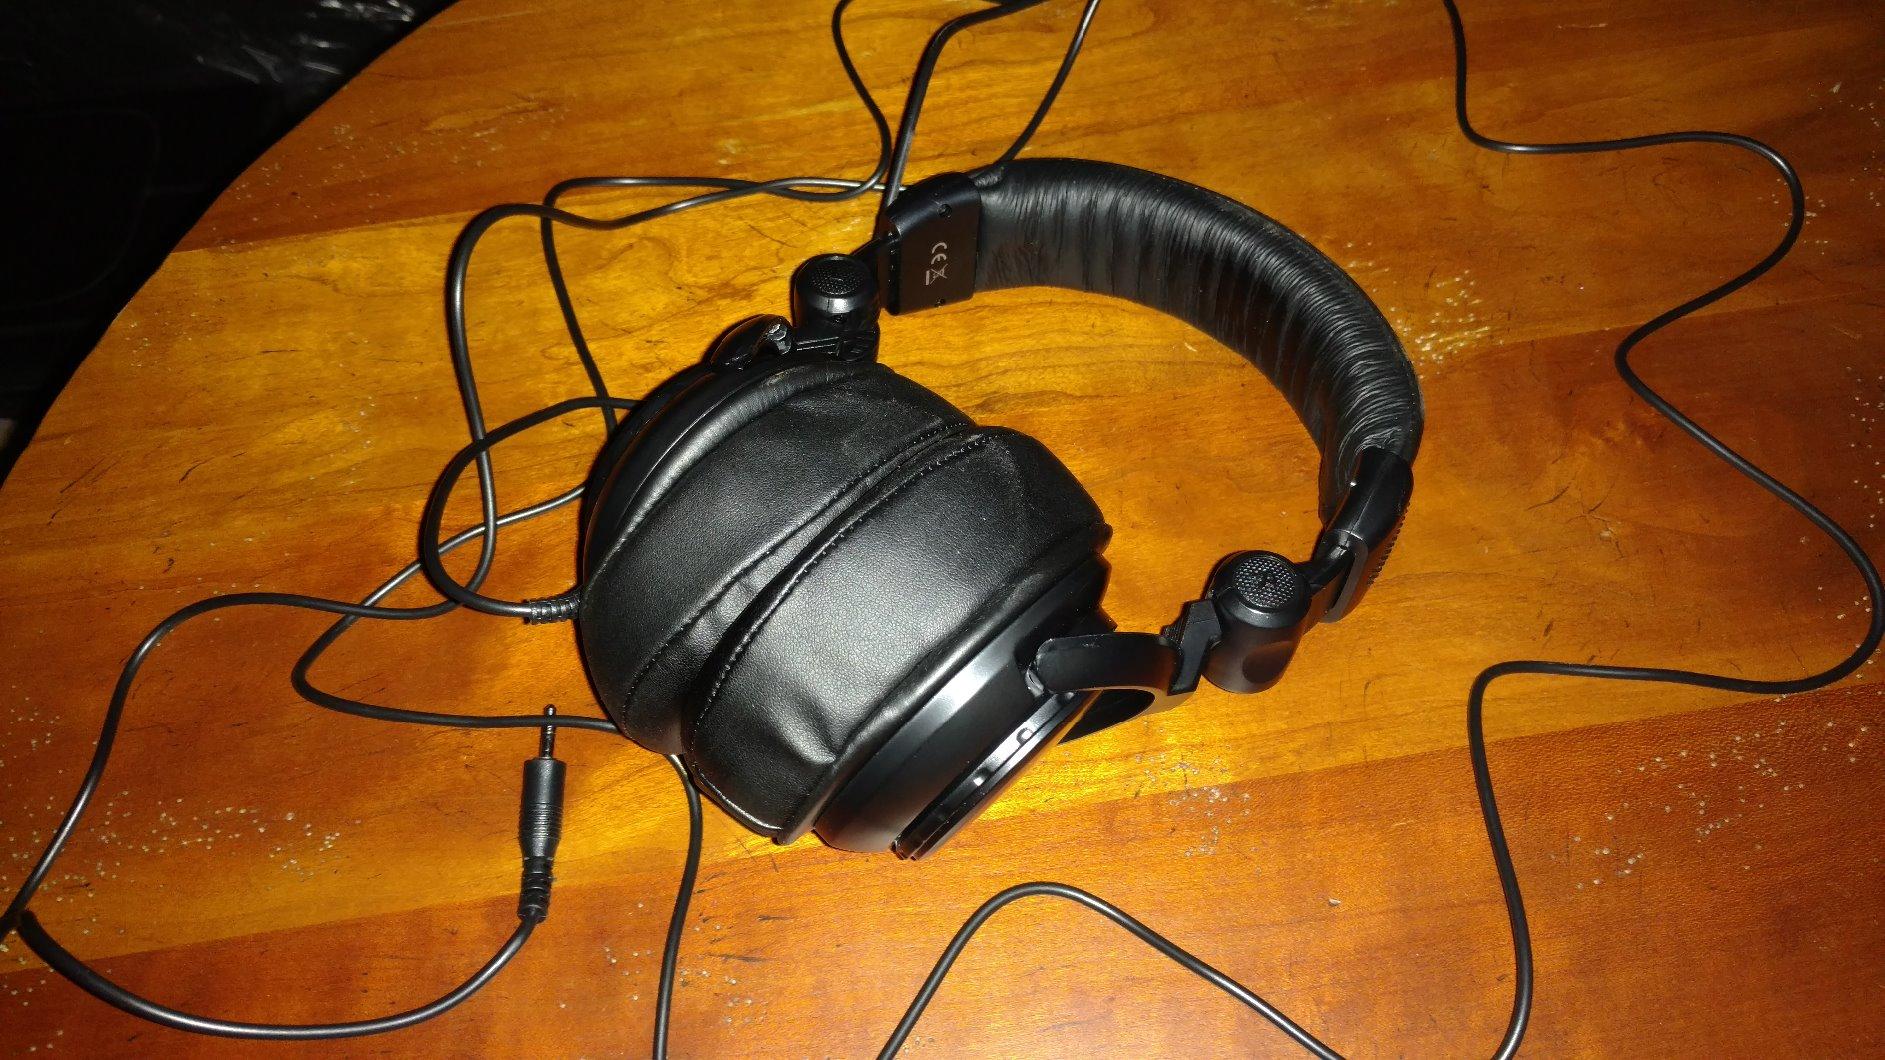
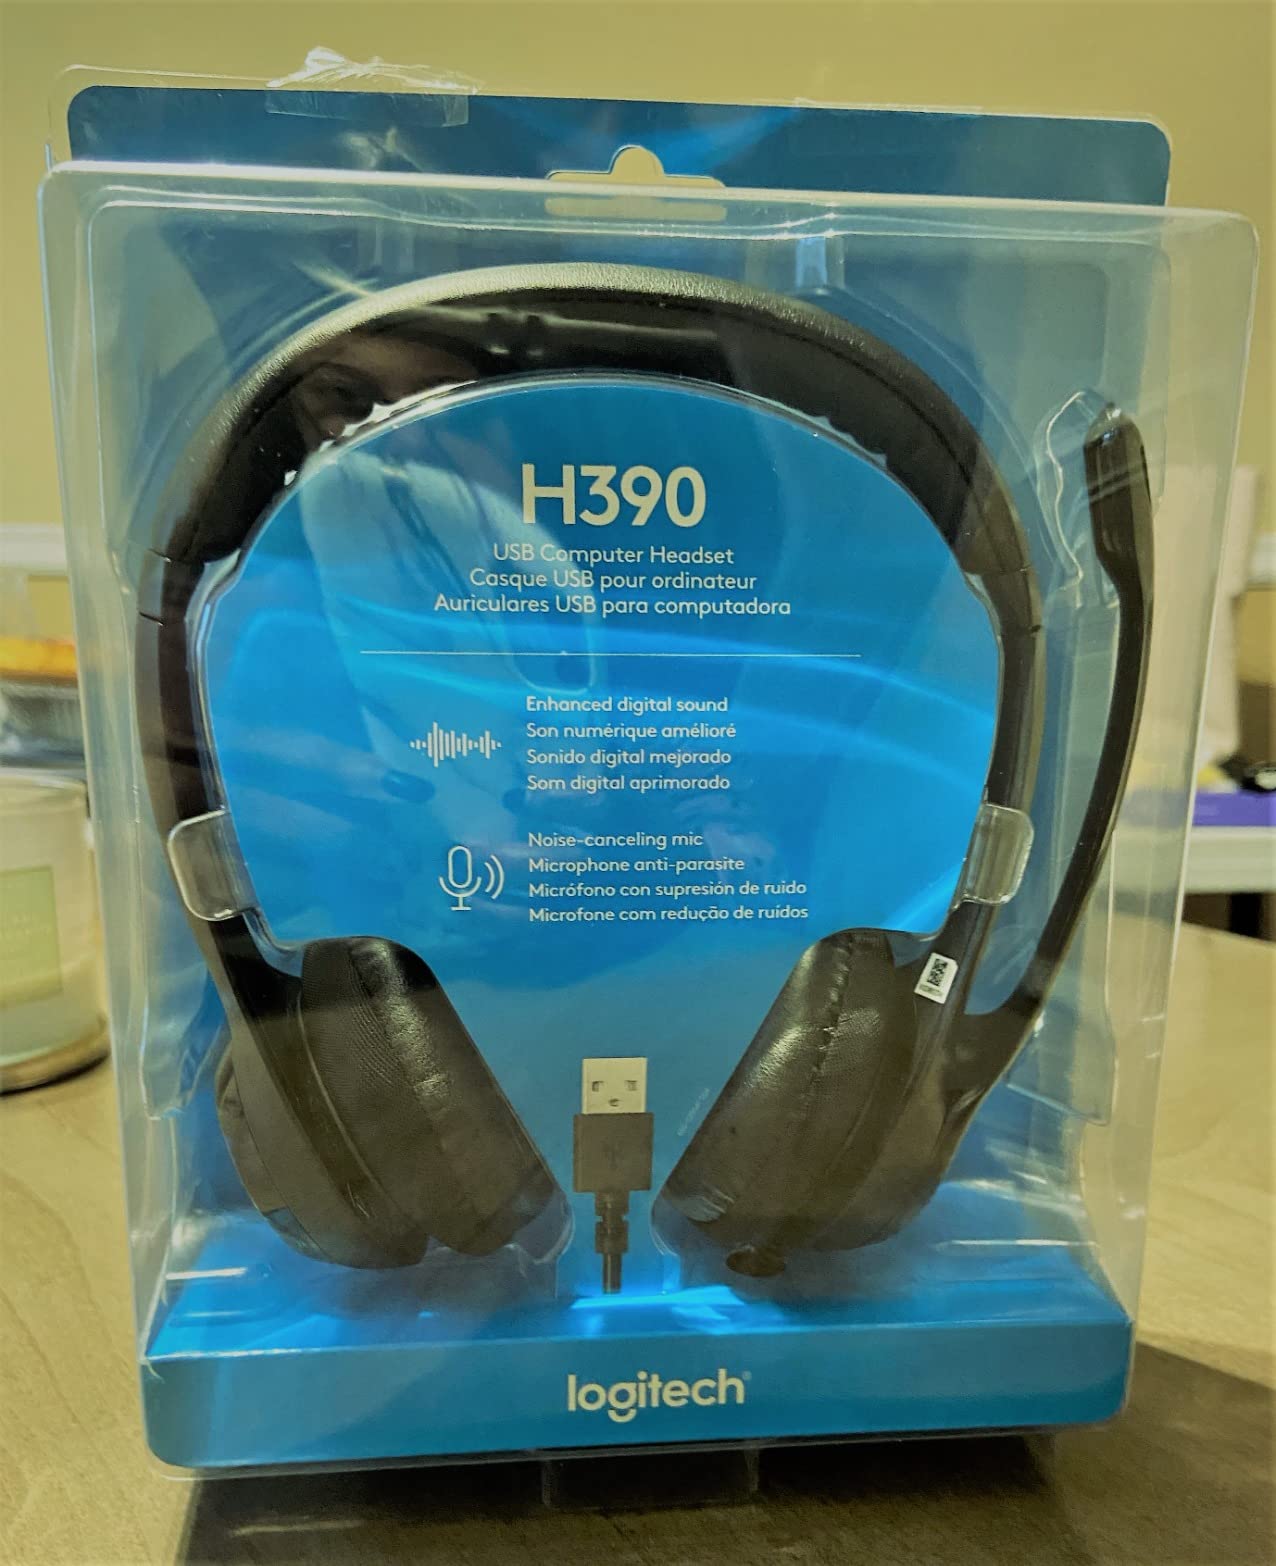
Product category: headphones
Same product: no